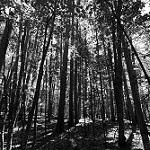
Label: B & W